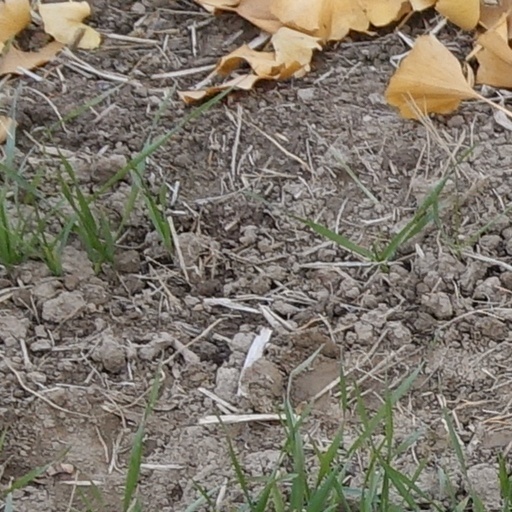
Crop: wheat